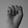
ASL letter: S